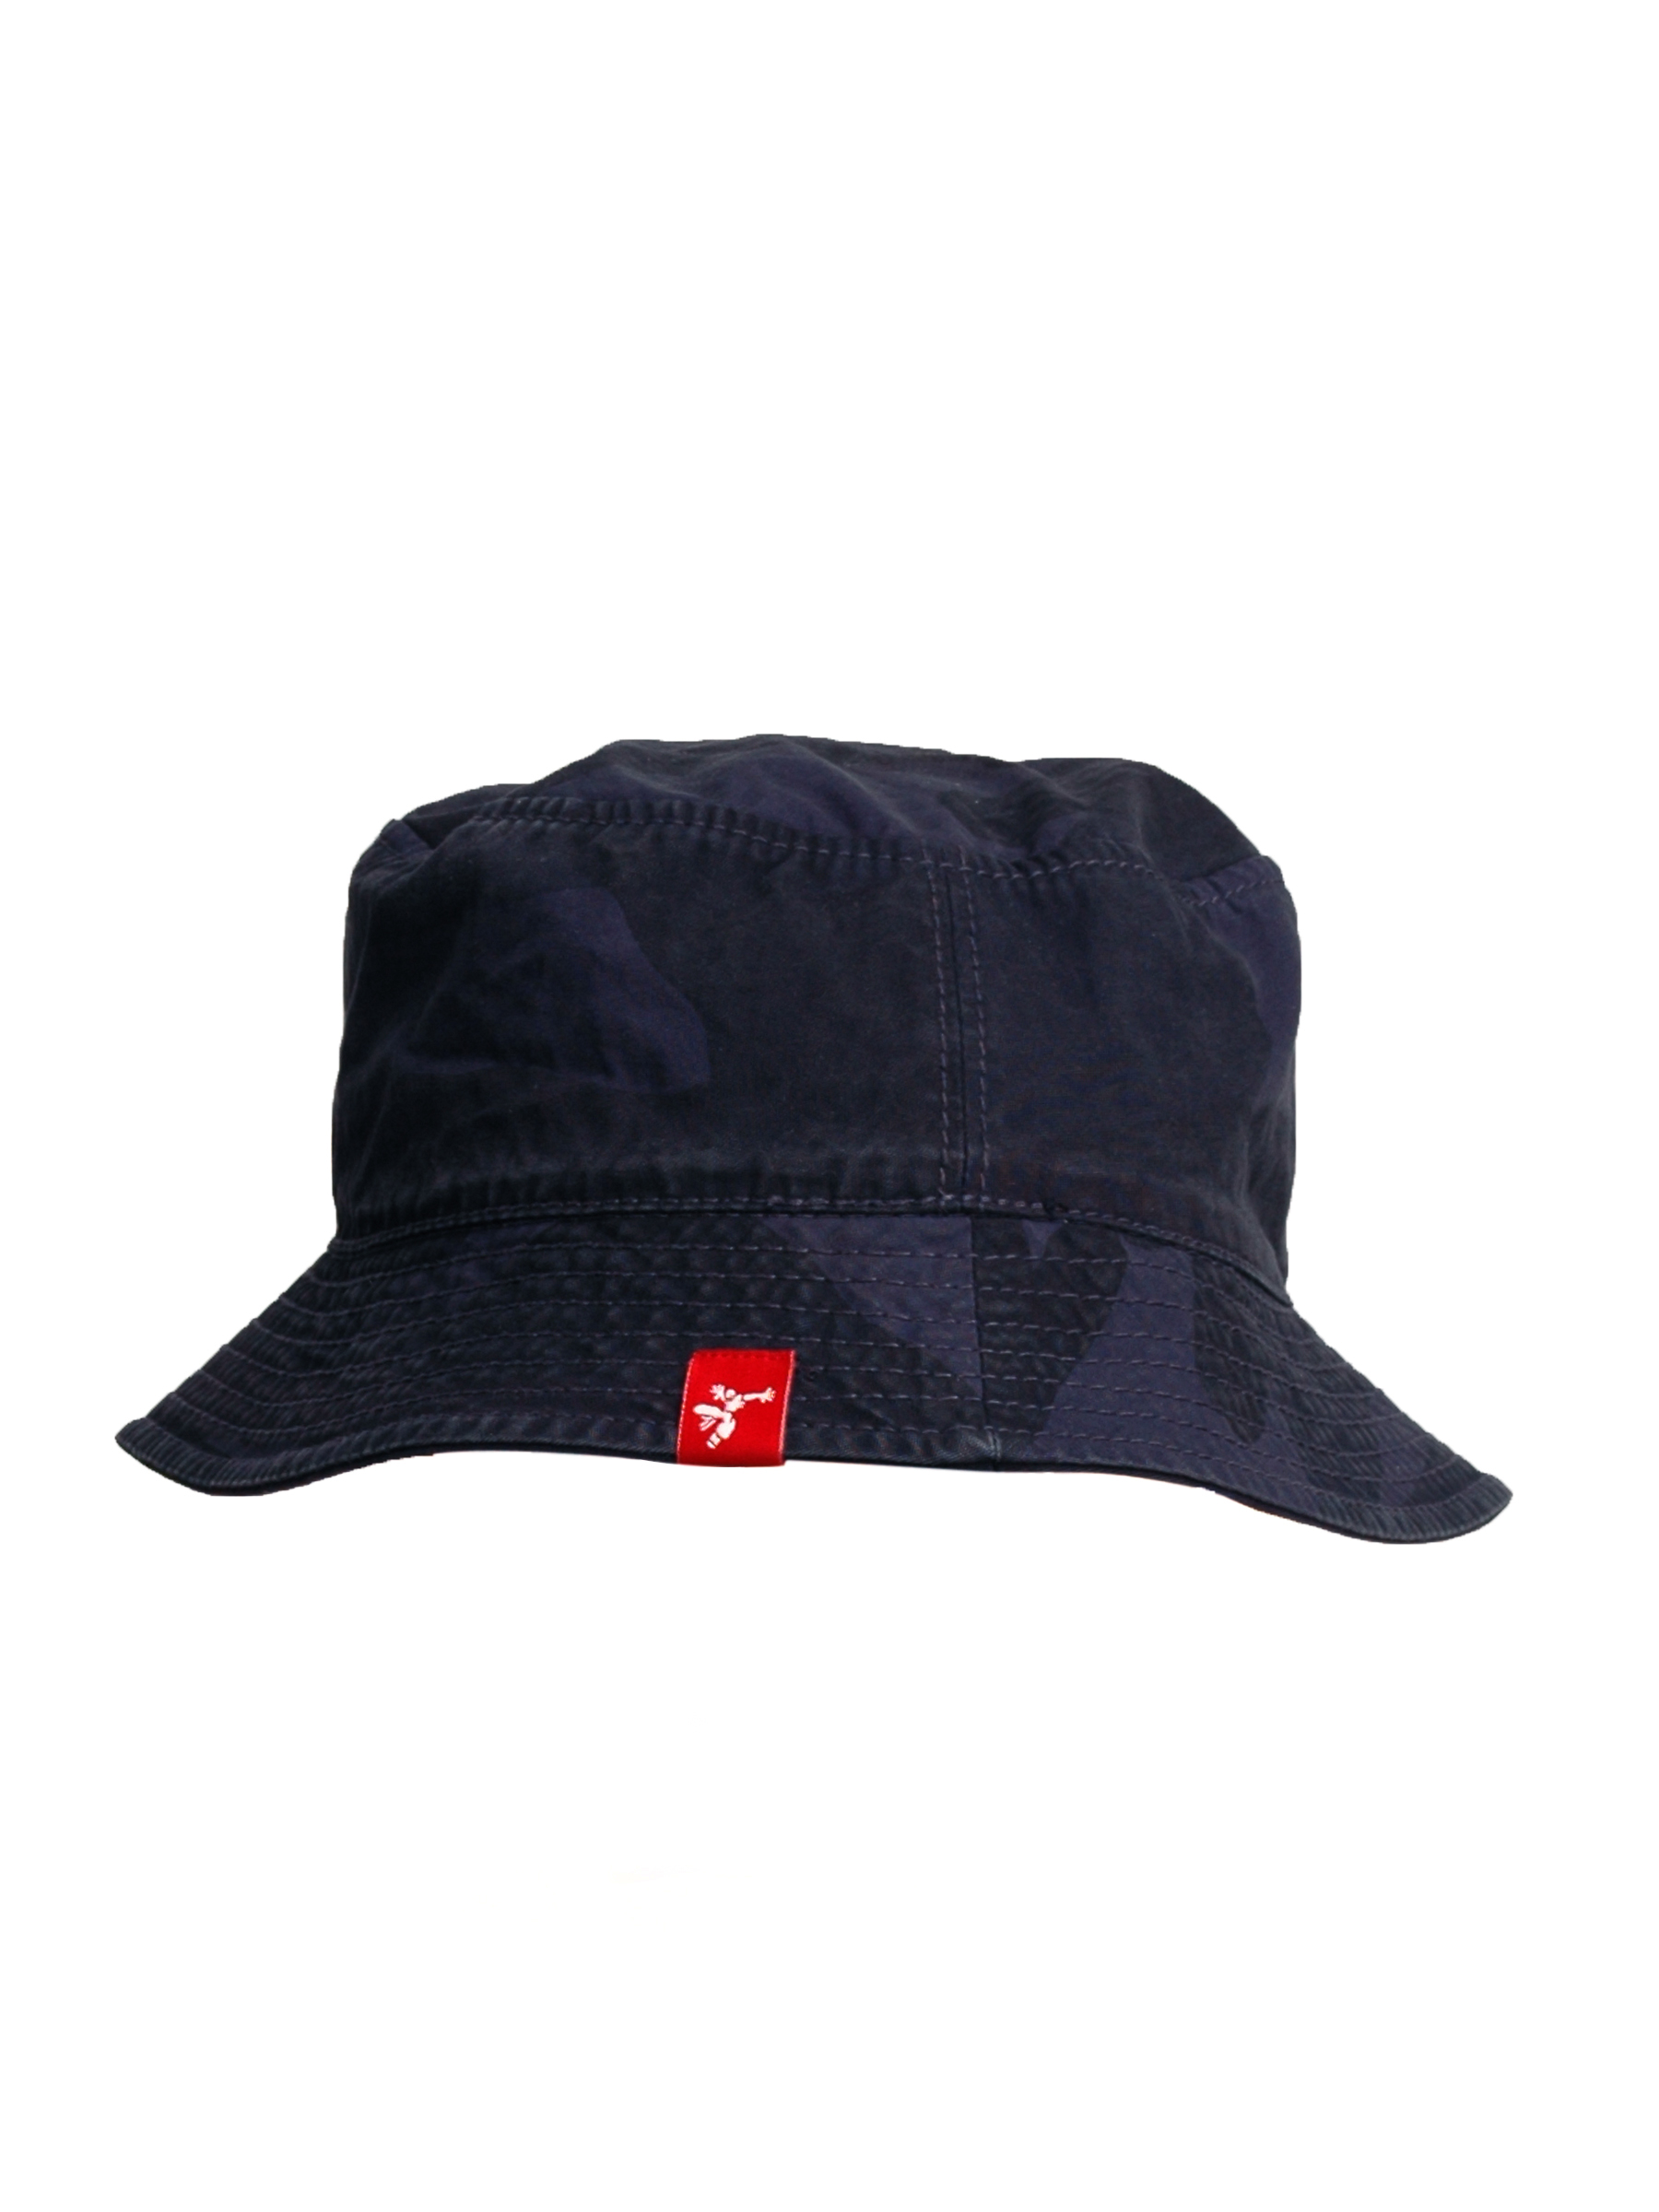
Probase Unisex Solid Navy Blue Caps
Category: Accessories / Headwear / Caps
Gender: Unisex
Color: Navy Blue
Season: Summer 2011
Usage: Casual